Jones Road Historic District

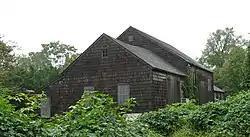
House on Jones Road, September 2008

Jones Road Historic District is a national historic district located at East Hampton, New York in Suffolk County, New York. The district includes 19 contributing buildings; 10 principal buildings and nine outbuildings. It is a rural enclave of residences built between about 1750 and 1921.